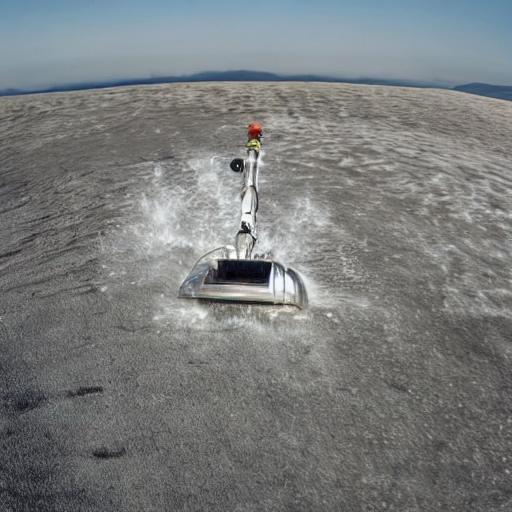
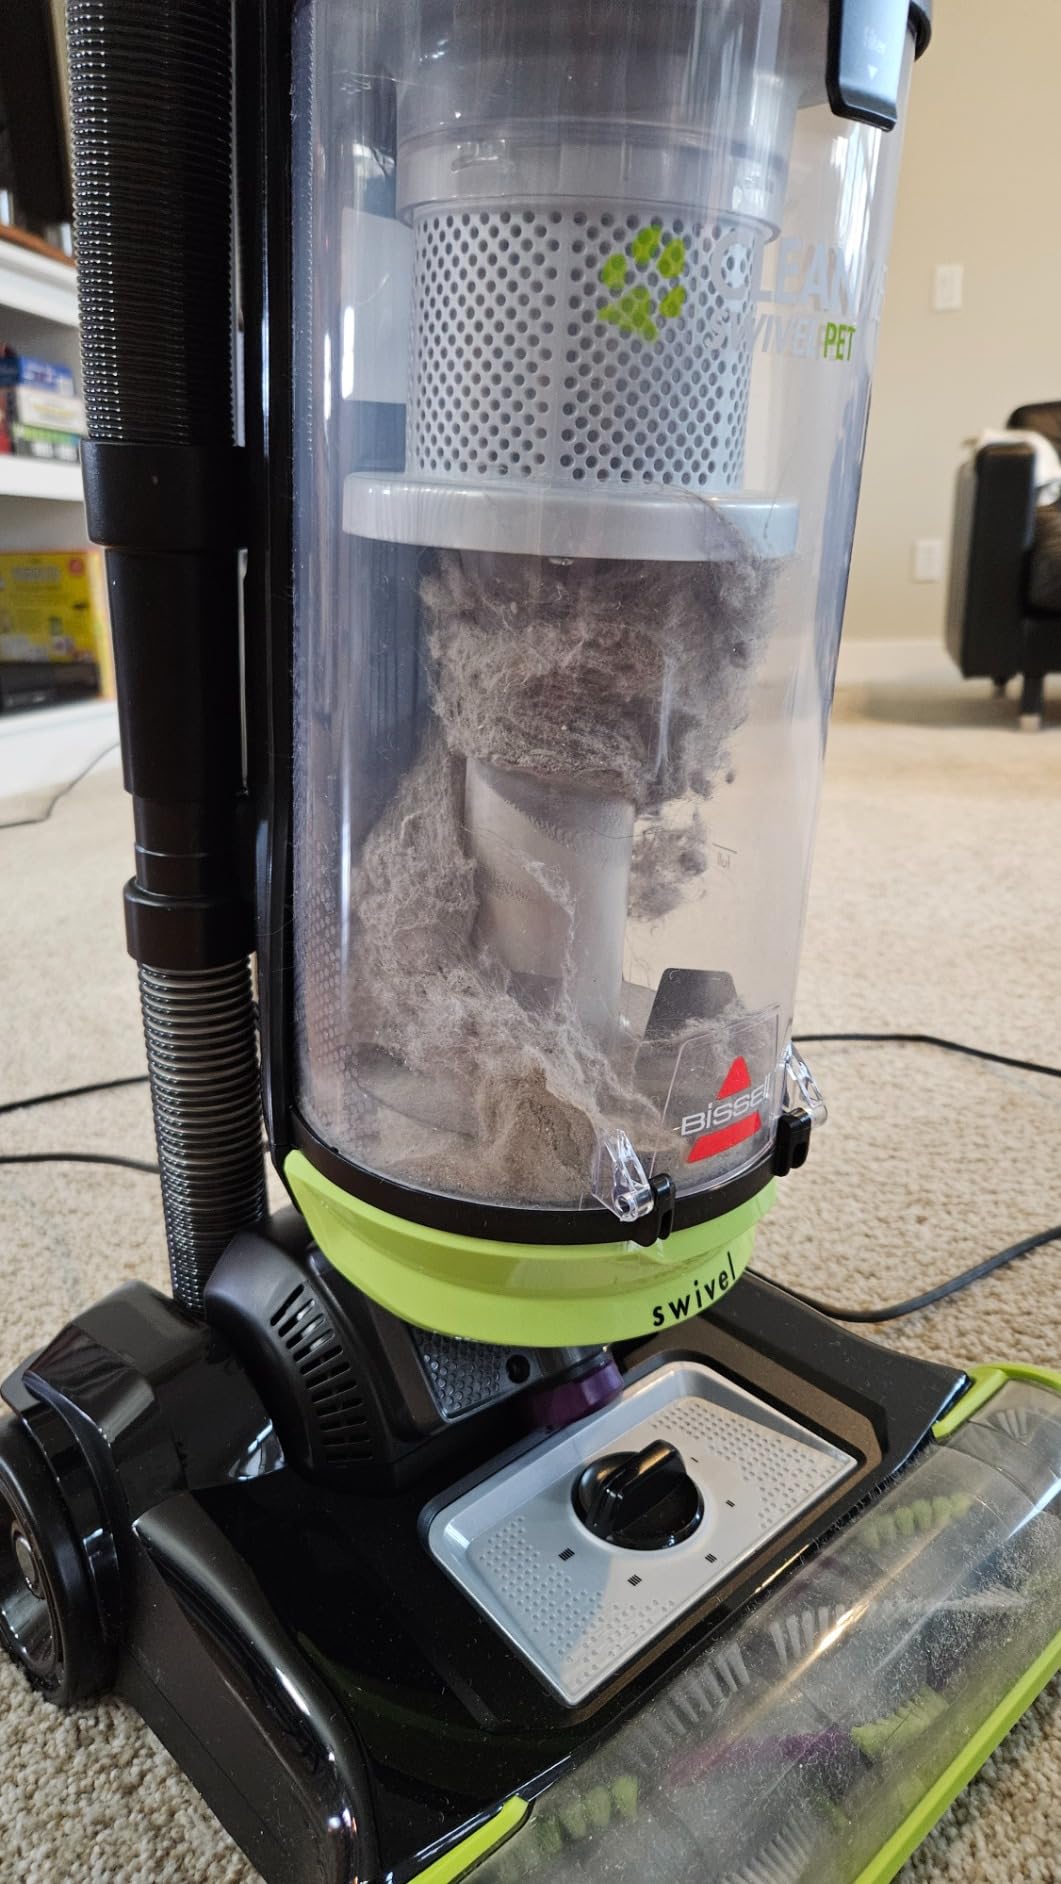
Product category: items_vacuum
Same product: no